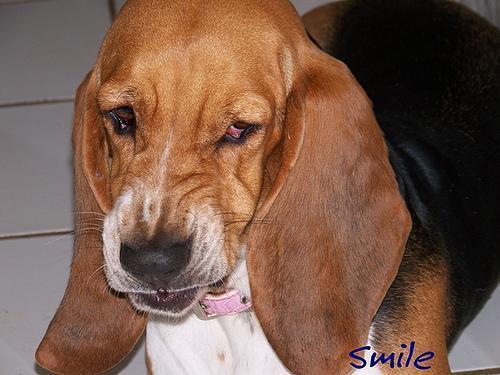
basset hound